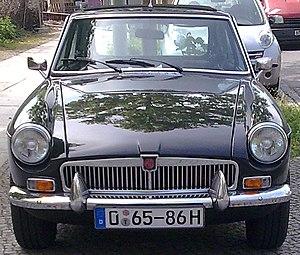
En Allemagne, les plaques d'immatriculation diplomatiques pour véhicules automobiles sont attribuées aux détenteurs de documents diplomatiques et elles diffèrent dans leur construction des plaques d'immatriculation dites ordinaires.